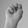
ASL letter: N